Odette Valery

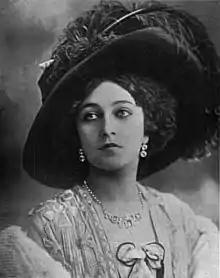
Odette Valery in 1908

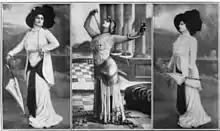
The centre photograph shows Valery as Cleopatra

Odette Valery (spelled Valéry in French publications), née Helene Vasilardi, (1883–?) was an Italian dancer of Greek parentage. She made her début at La Scala in 1898 at the age of fifteen. She moved to Paris where she danced with the Ballet Excelsior at the Folies Bergère.